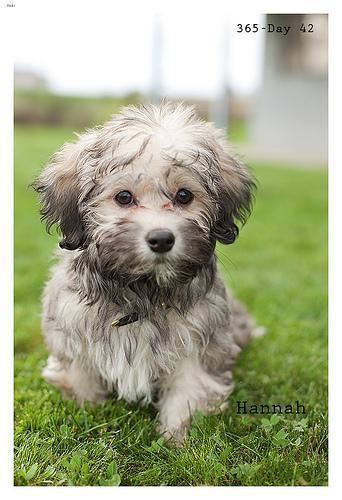
havanese